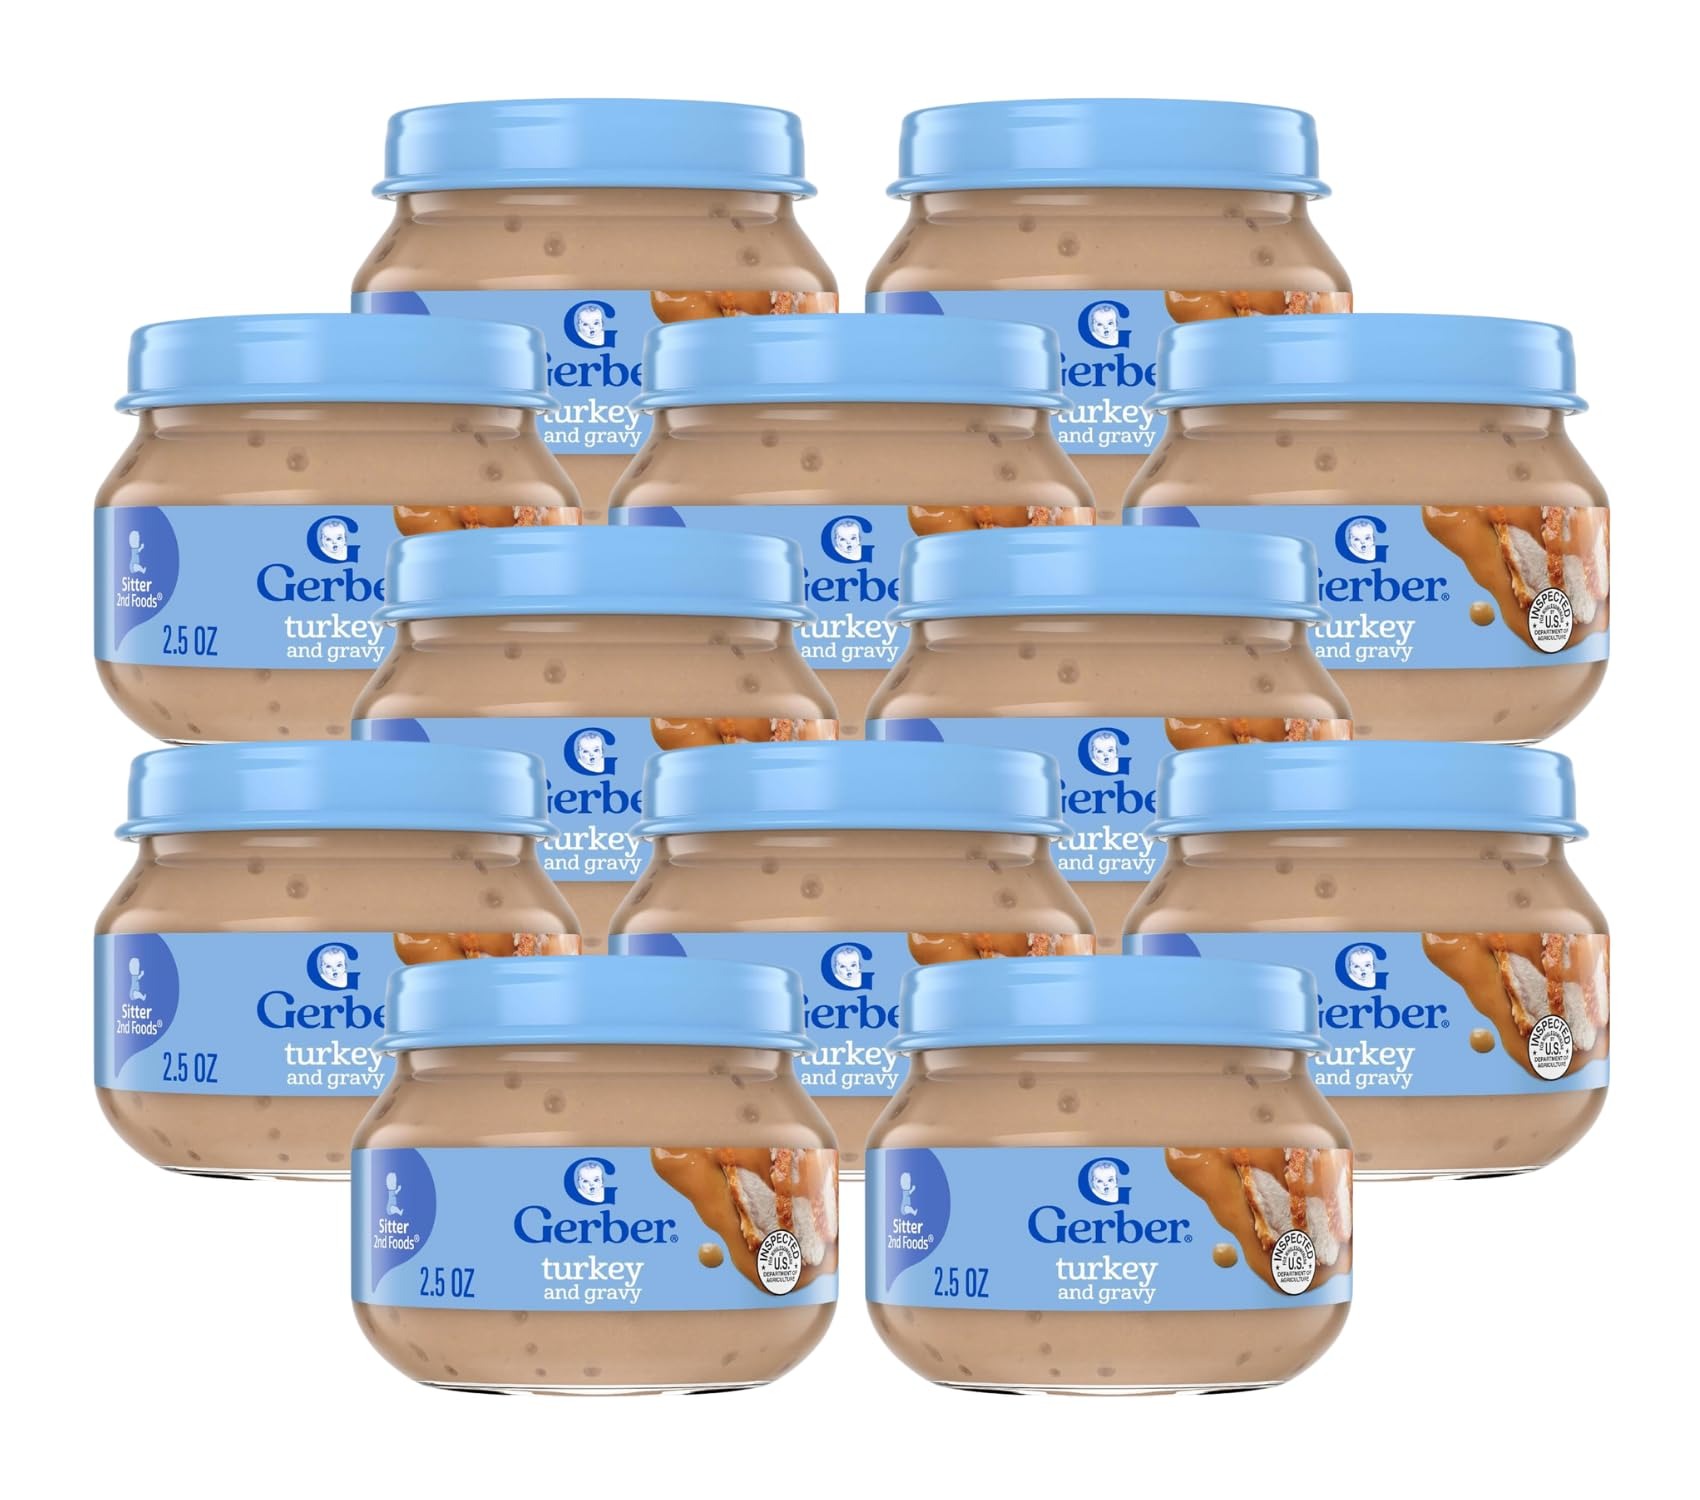
Item Name: Gerber 2nd Foods Meats, Turkey & Turkey Gravy, 2.5-Ounce (Pack of 12)
Bullet Point 1: 7 g of protein per jar
Bullet Point 2: Meat and poultry are among the best food sources of Zinc for babies
Bullet Point 3: Unsalted, no artificial flavors or colors
Bullet Point 4: The health and safety of your little one has been and will always be Gerber’s highest priority. We're a leader in infant nutrition, not just because we grow food that will feed your little one, but also because we know what nourishment your little one needs
Product Description: Gerber Mealtime for Baby Turkey & Gravy baby food comes in 2.5-ounce glass jars. Gerber 2nd Foods help expose babies to a variety of tastes and ingredient combinations, which is essential to help them accept new flavors. Gerber 2nd Foods Turkey and Gravy feature the authentic taste of a home-cooked dinner to satisfy your hungry little one. Essential Nutrients: Our little ones need essential nutrients to grow. Gerber 2nd Foods Meat & Poultry Purees nourish with 7-8g of protein and at least 20% Daily Value of zinc per jar. Quality Tested: With Gerber, you can always feel good about giving your baby high quality nourishment. Gerber 2nd Foods Meat & Poultry Purees are inspected for wholesomeness by the USDA, and are made with no artificial flavors or colors. Made for Milestones: Whoa, baby! As your little one grows and develops from baby to toddler, they’re discovering all kinds of new things—including new tastes and textures. Keeping them nourished with essential nutrients and introducing them to new flavors is all part of the journey.
Value: 30.0
Unit: Ounce

Price: 1.44